FC Nordsjælland

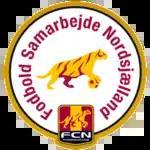
refer to caption

FCN started the new season in good form, peaking as high as second in the Superliga, and an undefeated run at home in all competitions until 30 October, including an impressive 0–0 draw with Portuguese side Sporting CP, making the start of the 2011–12 campaign one of its best starts in recent years. For the first time in club history, a total of five players were called up to the Denmark national team to face Sweden and Finland in November: Mikkel Beckmann, Andreas Bjelland and debutantes Tobias Mikkelsen, Jesper Hansen and Jores Okore. FCN ended the season as Superliga champions for the first time in its history.